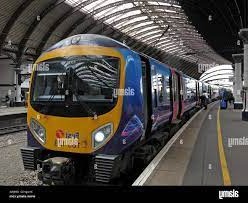
Vehicle type: Trains